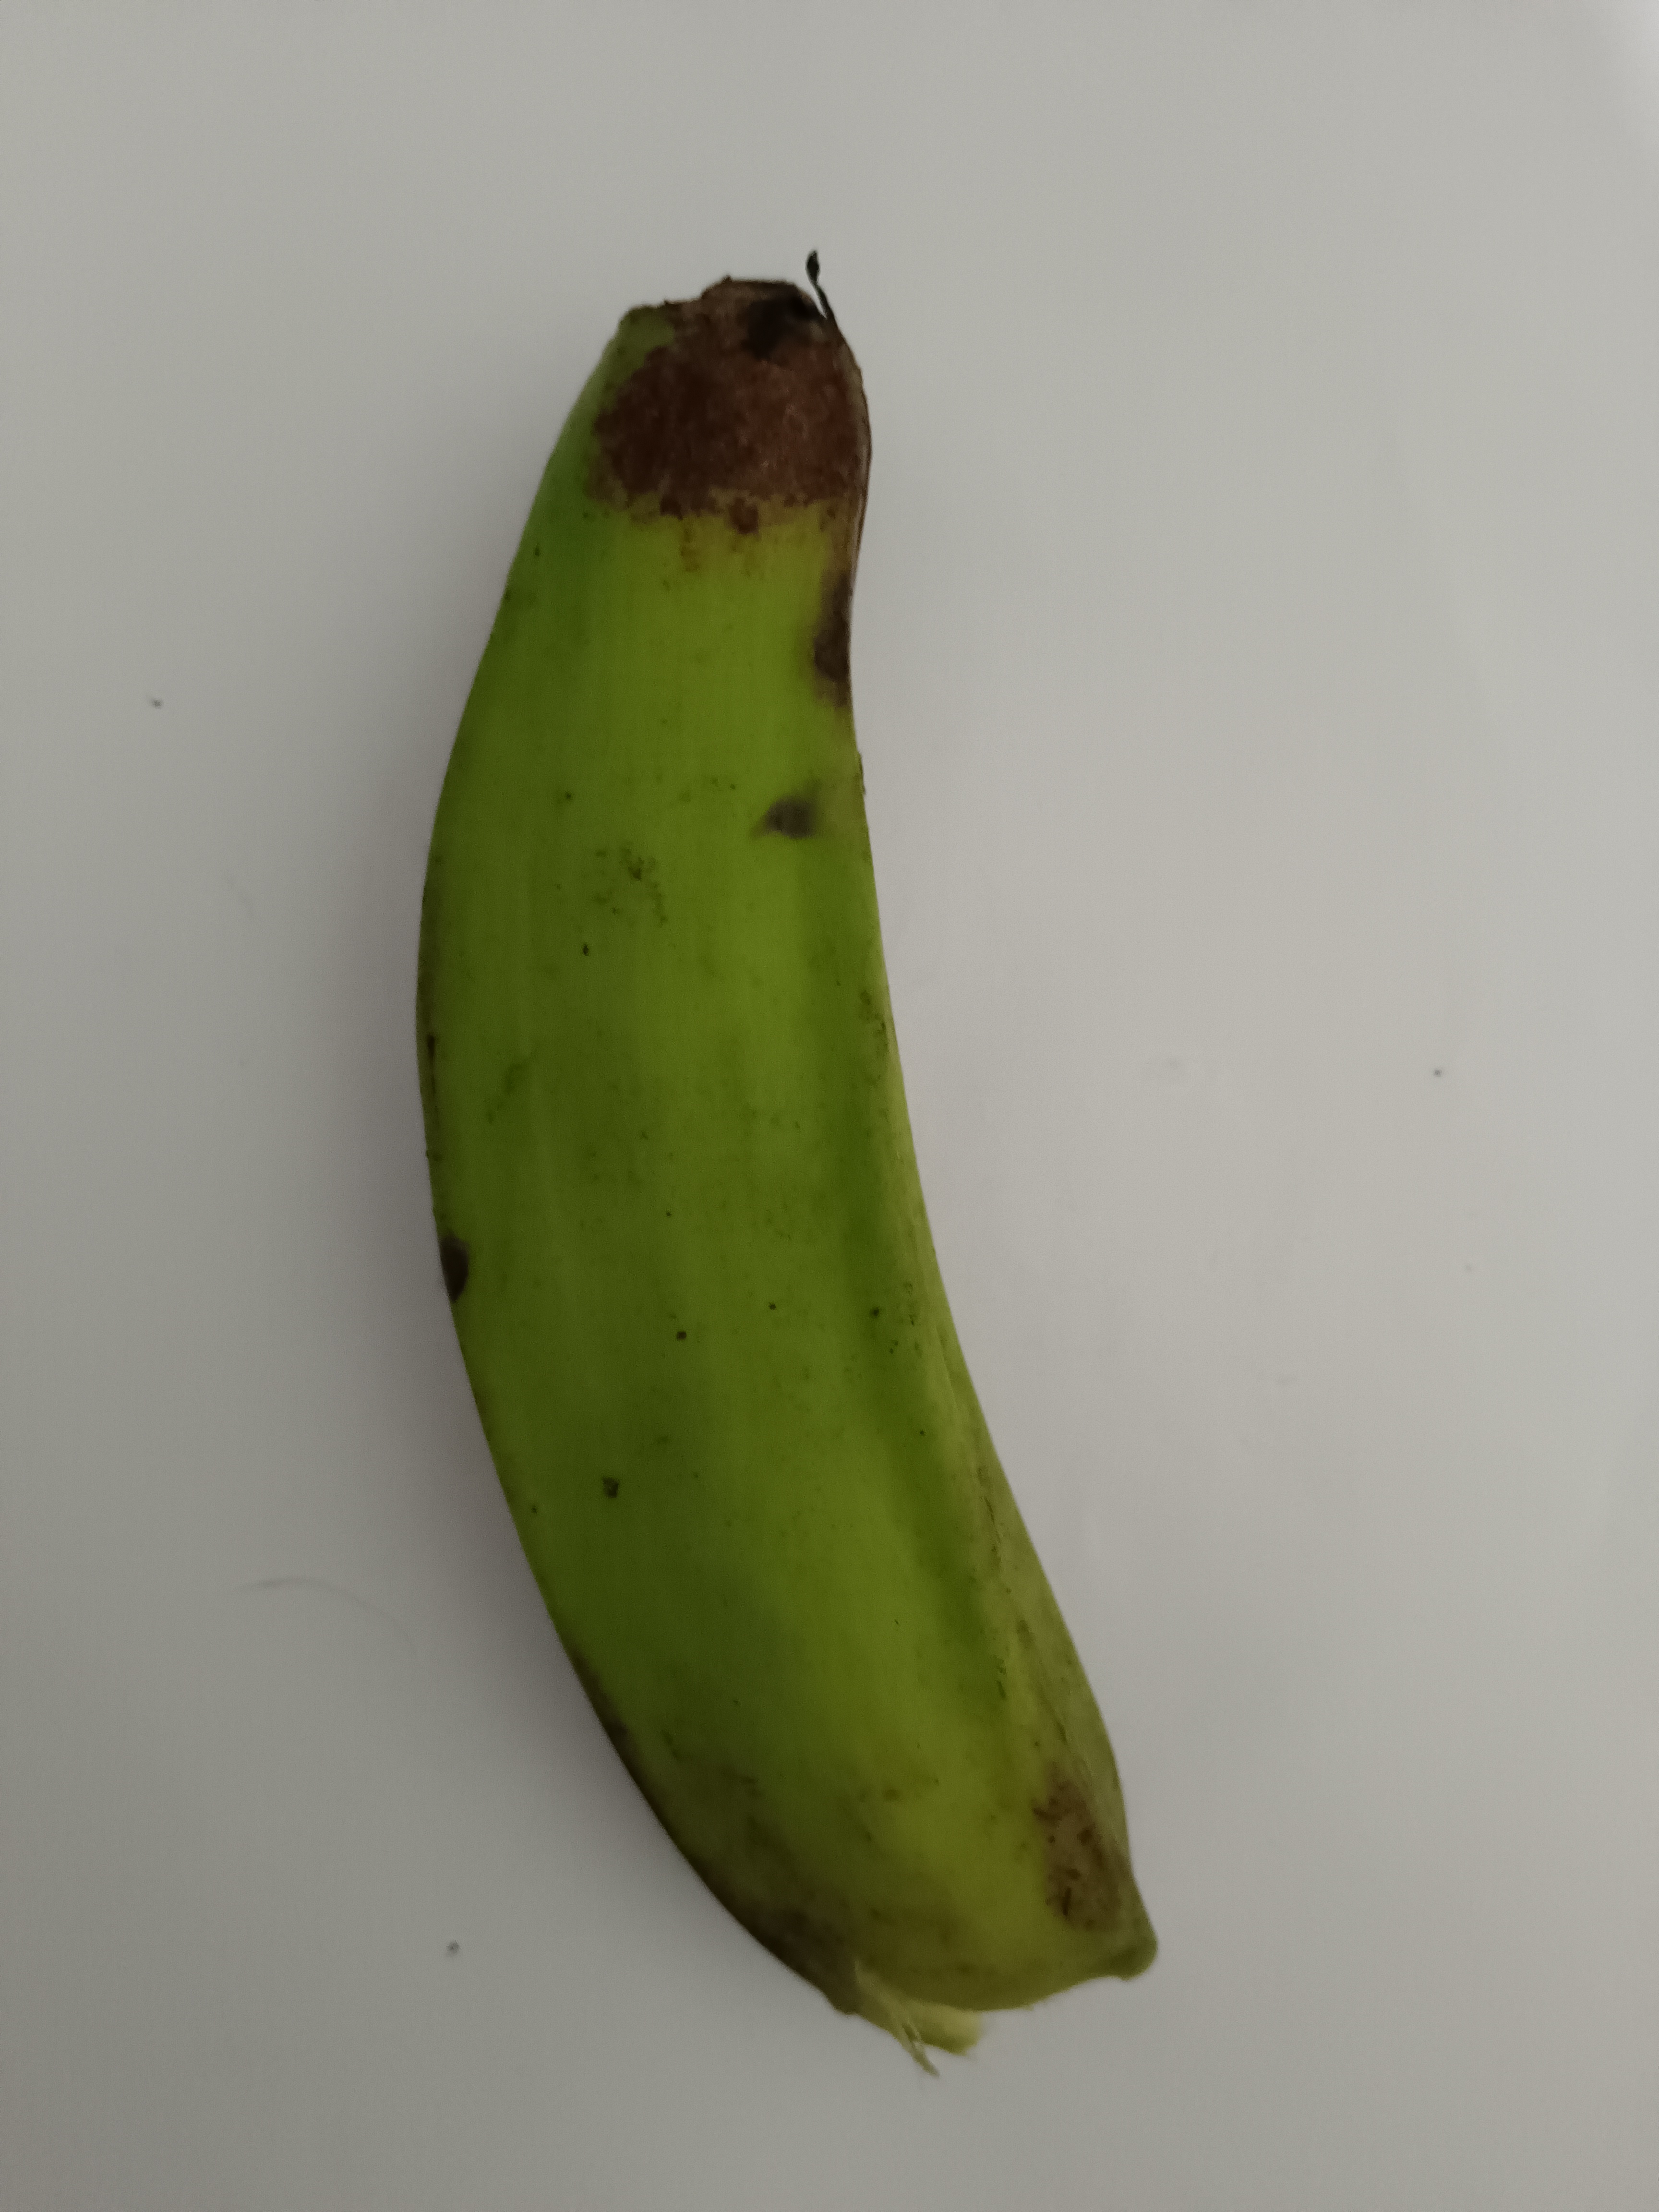
Banana variety: Anaji